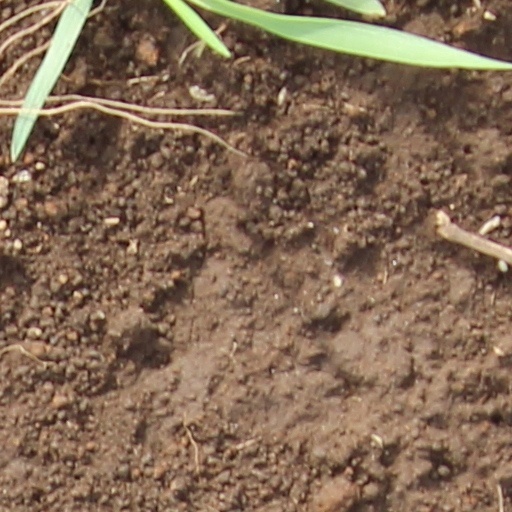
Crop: wheat